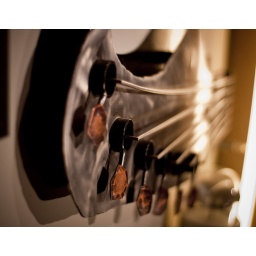
some of the art inside the red rocks museum- near denver, co-8/09